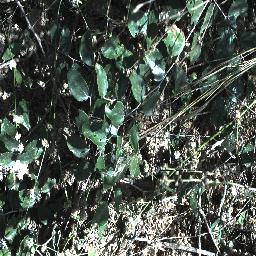
Label: chinee_apple